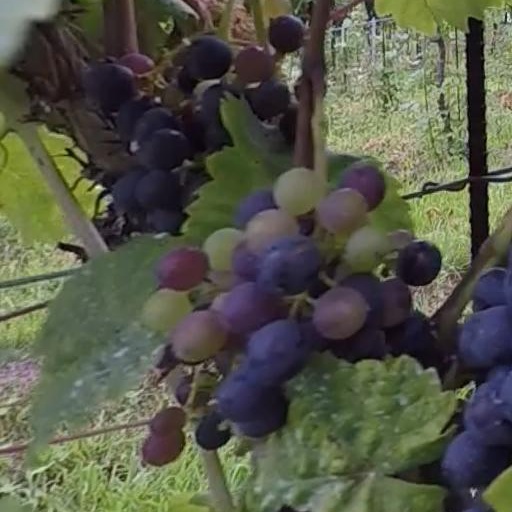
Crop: grape